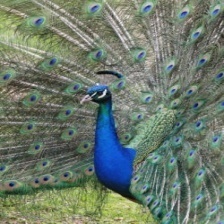
Species: PEACOCK
Scientific name: PAVO CRISTATUS